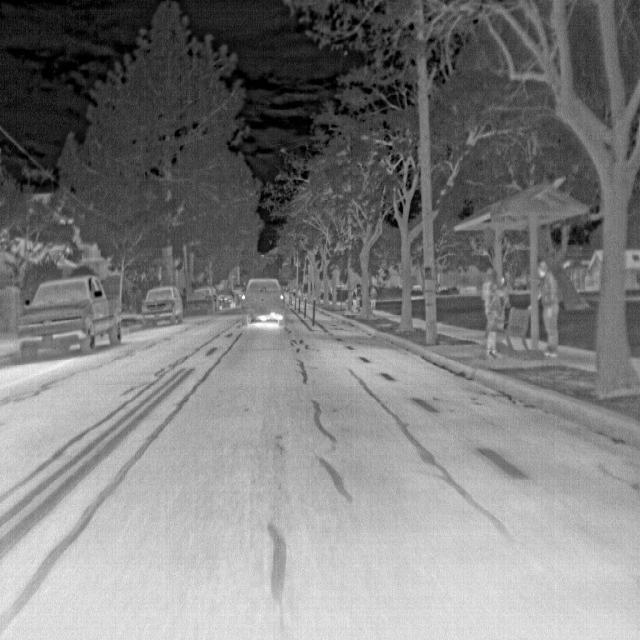
Detected objects:
label: person
label: person